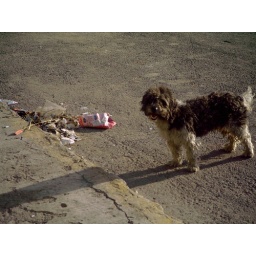
dog in street